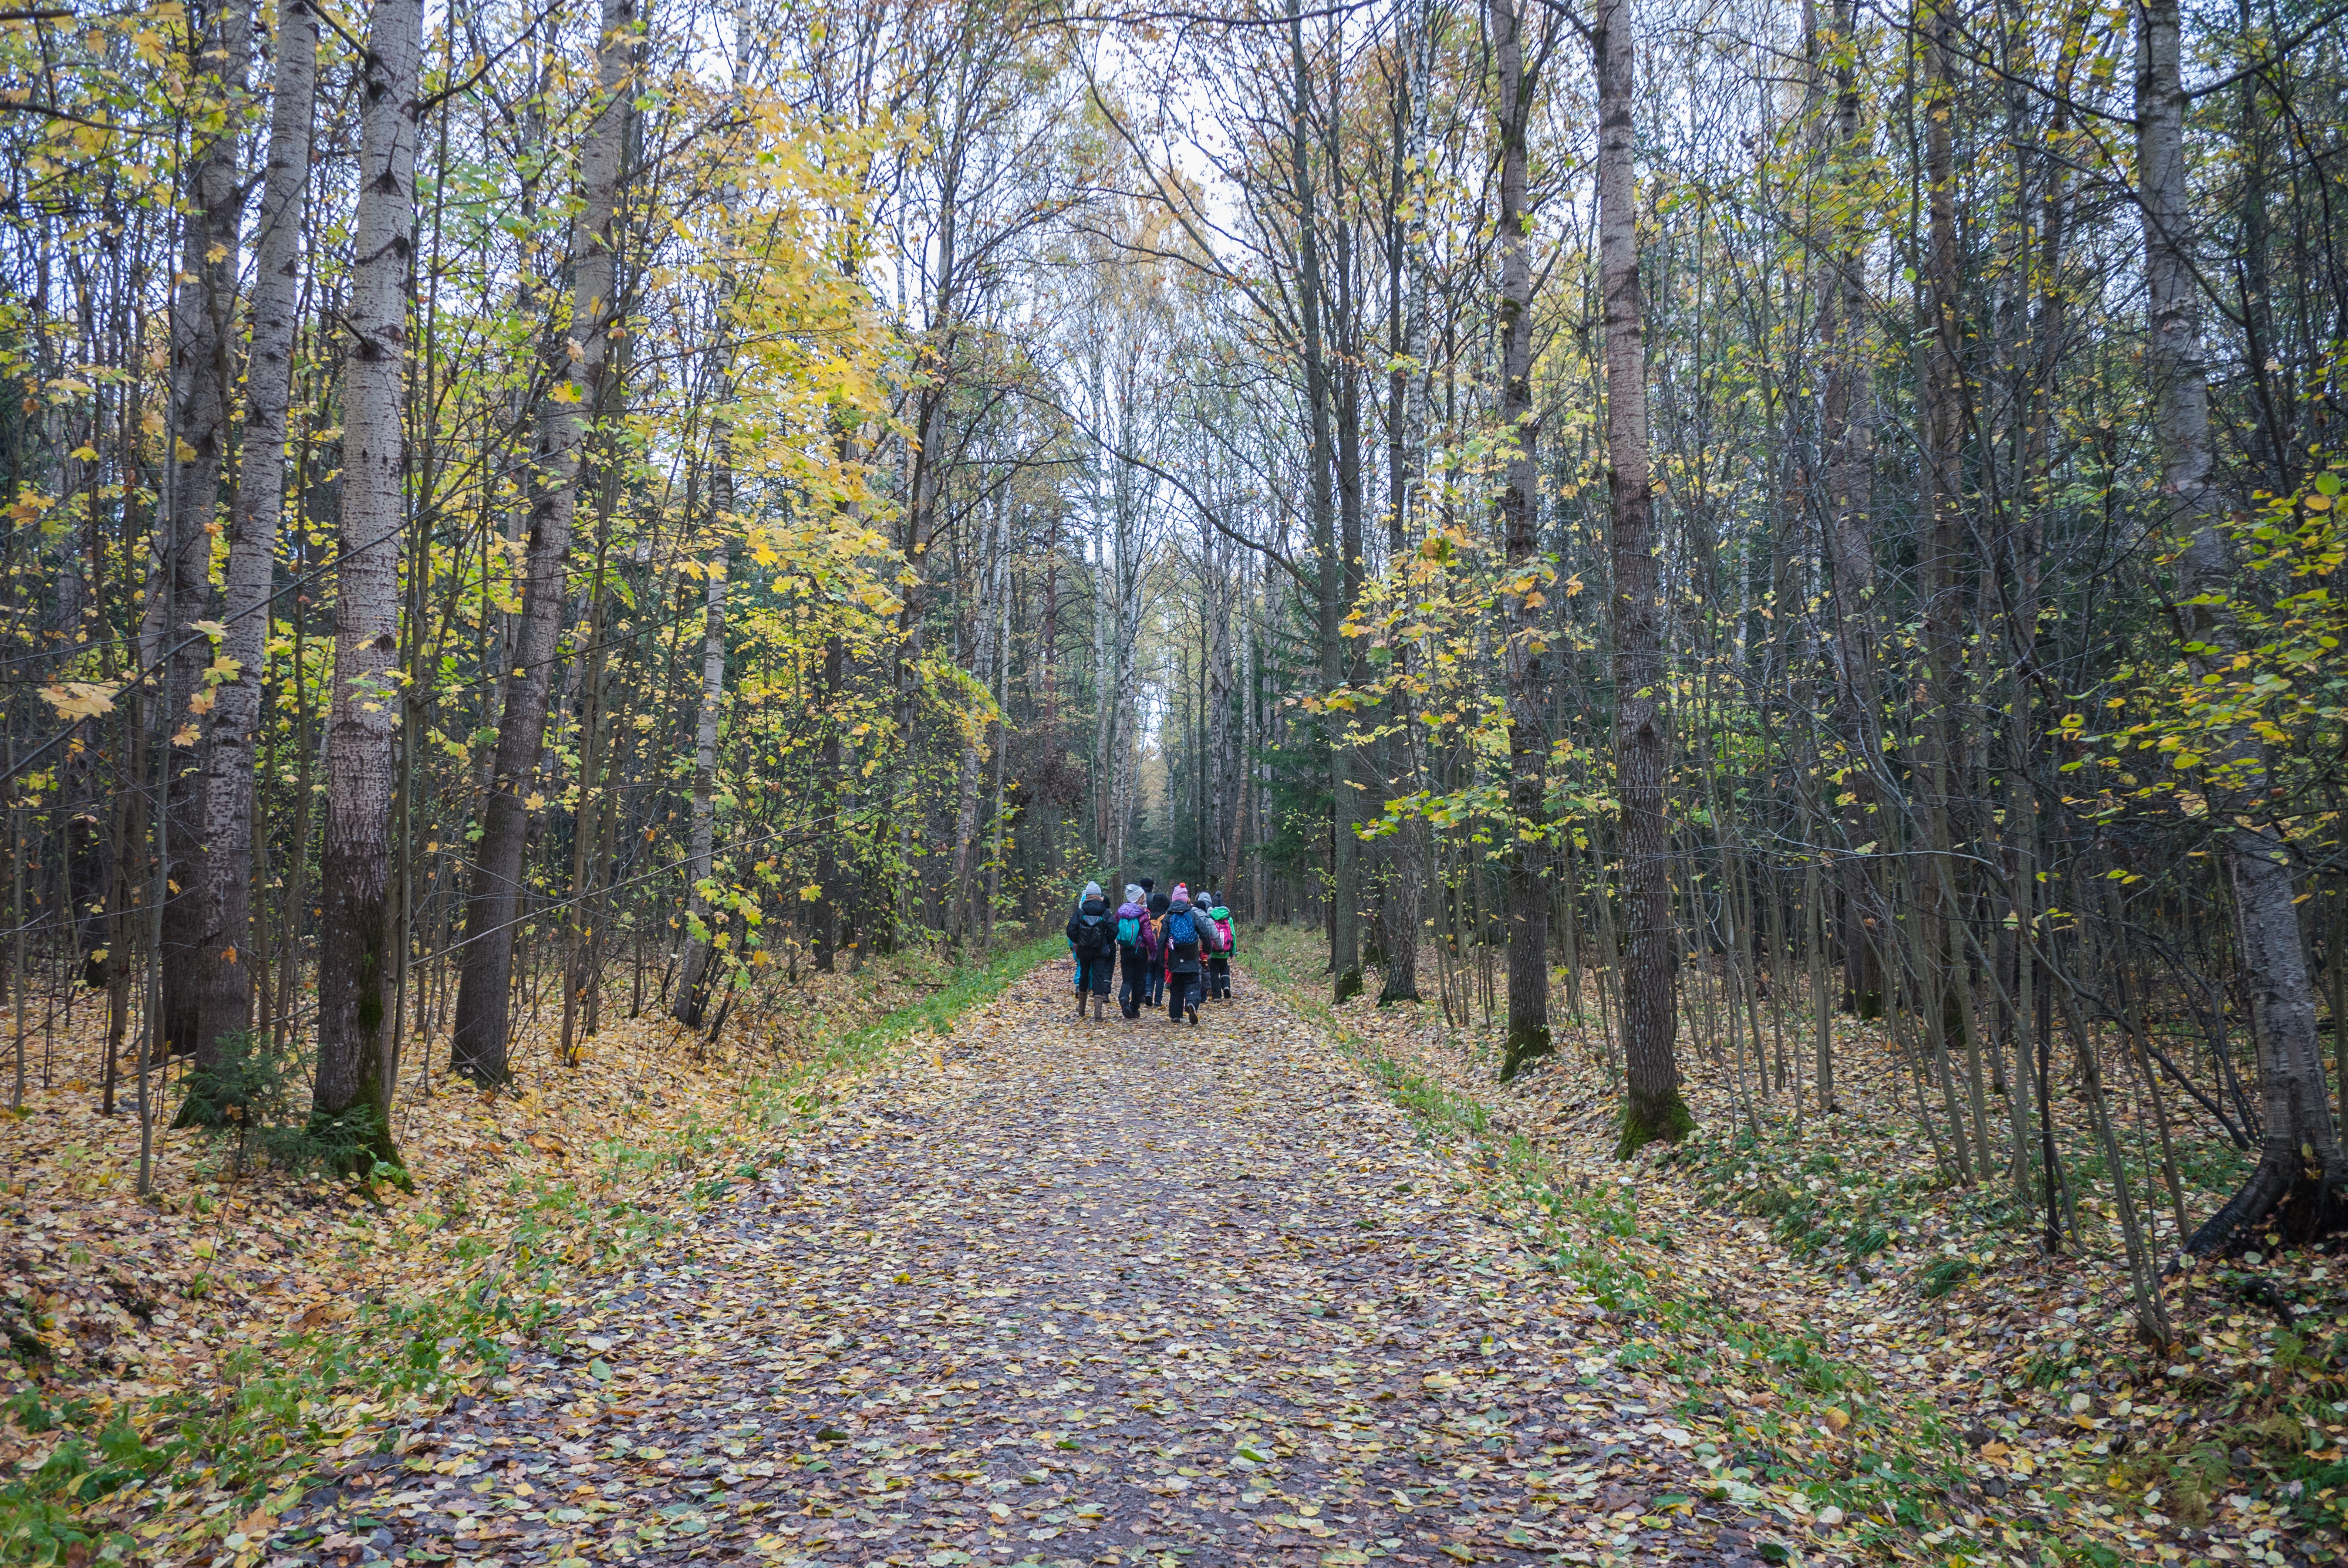
image, tree, natural landscape, forest, woodland, natural environment, autumn, nature reserve, trail, leaf, wilderness, Northern hardwood forest, biome, woody plant, plant, temperate broadleaf and mixed forest, thoroughfare, deciduous, old growth forest, grove, wood, road, state park, path, wildlife, birch, sporting group, temperate coniferous forest, dirt road, recreation, landscape, birch family, adventure, walking